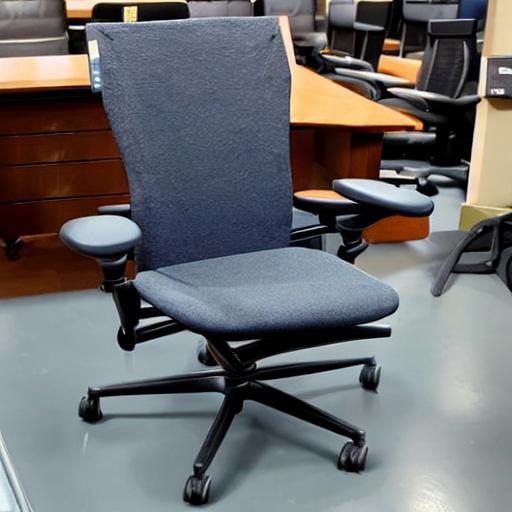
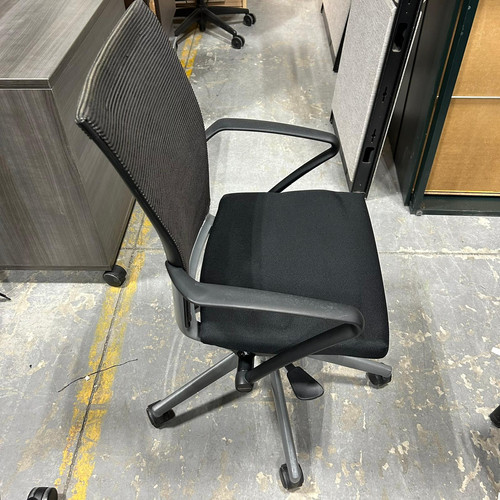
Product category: items_chair
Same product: no